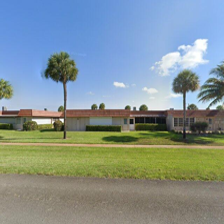
Label: streetView